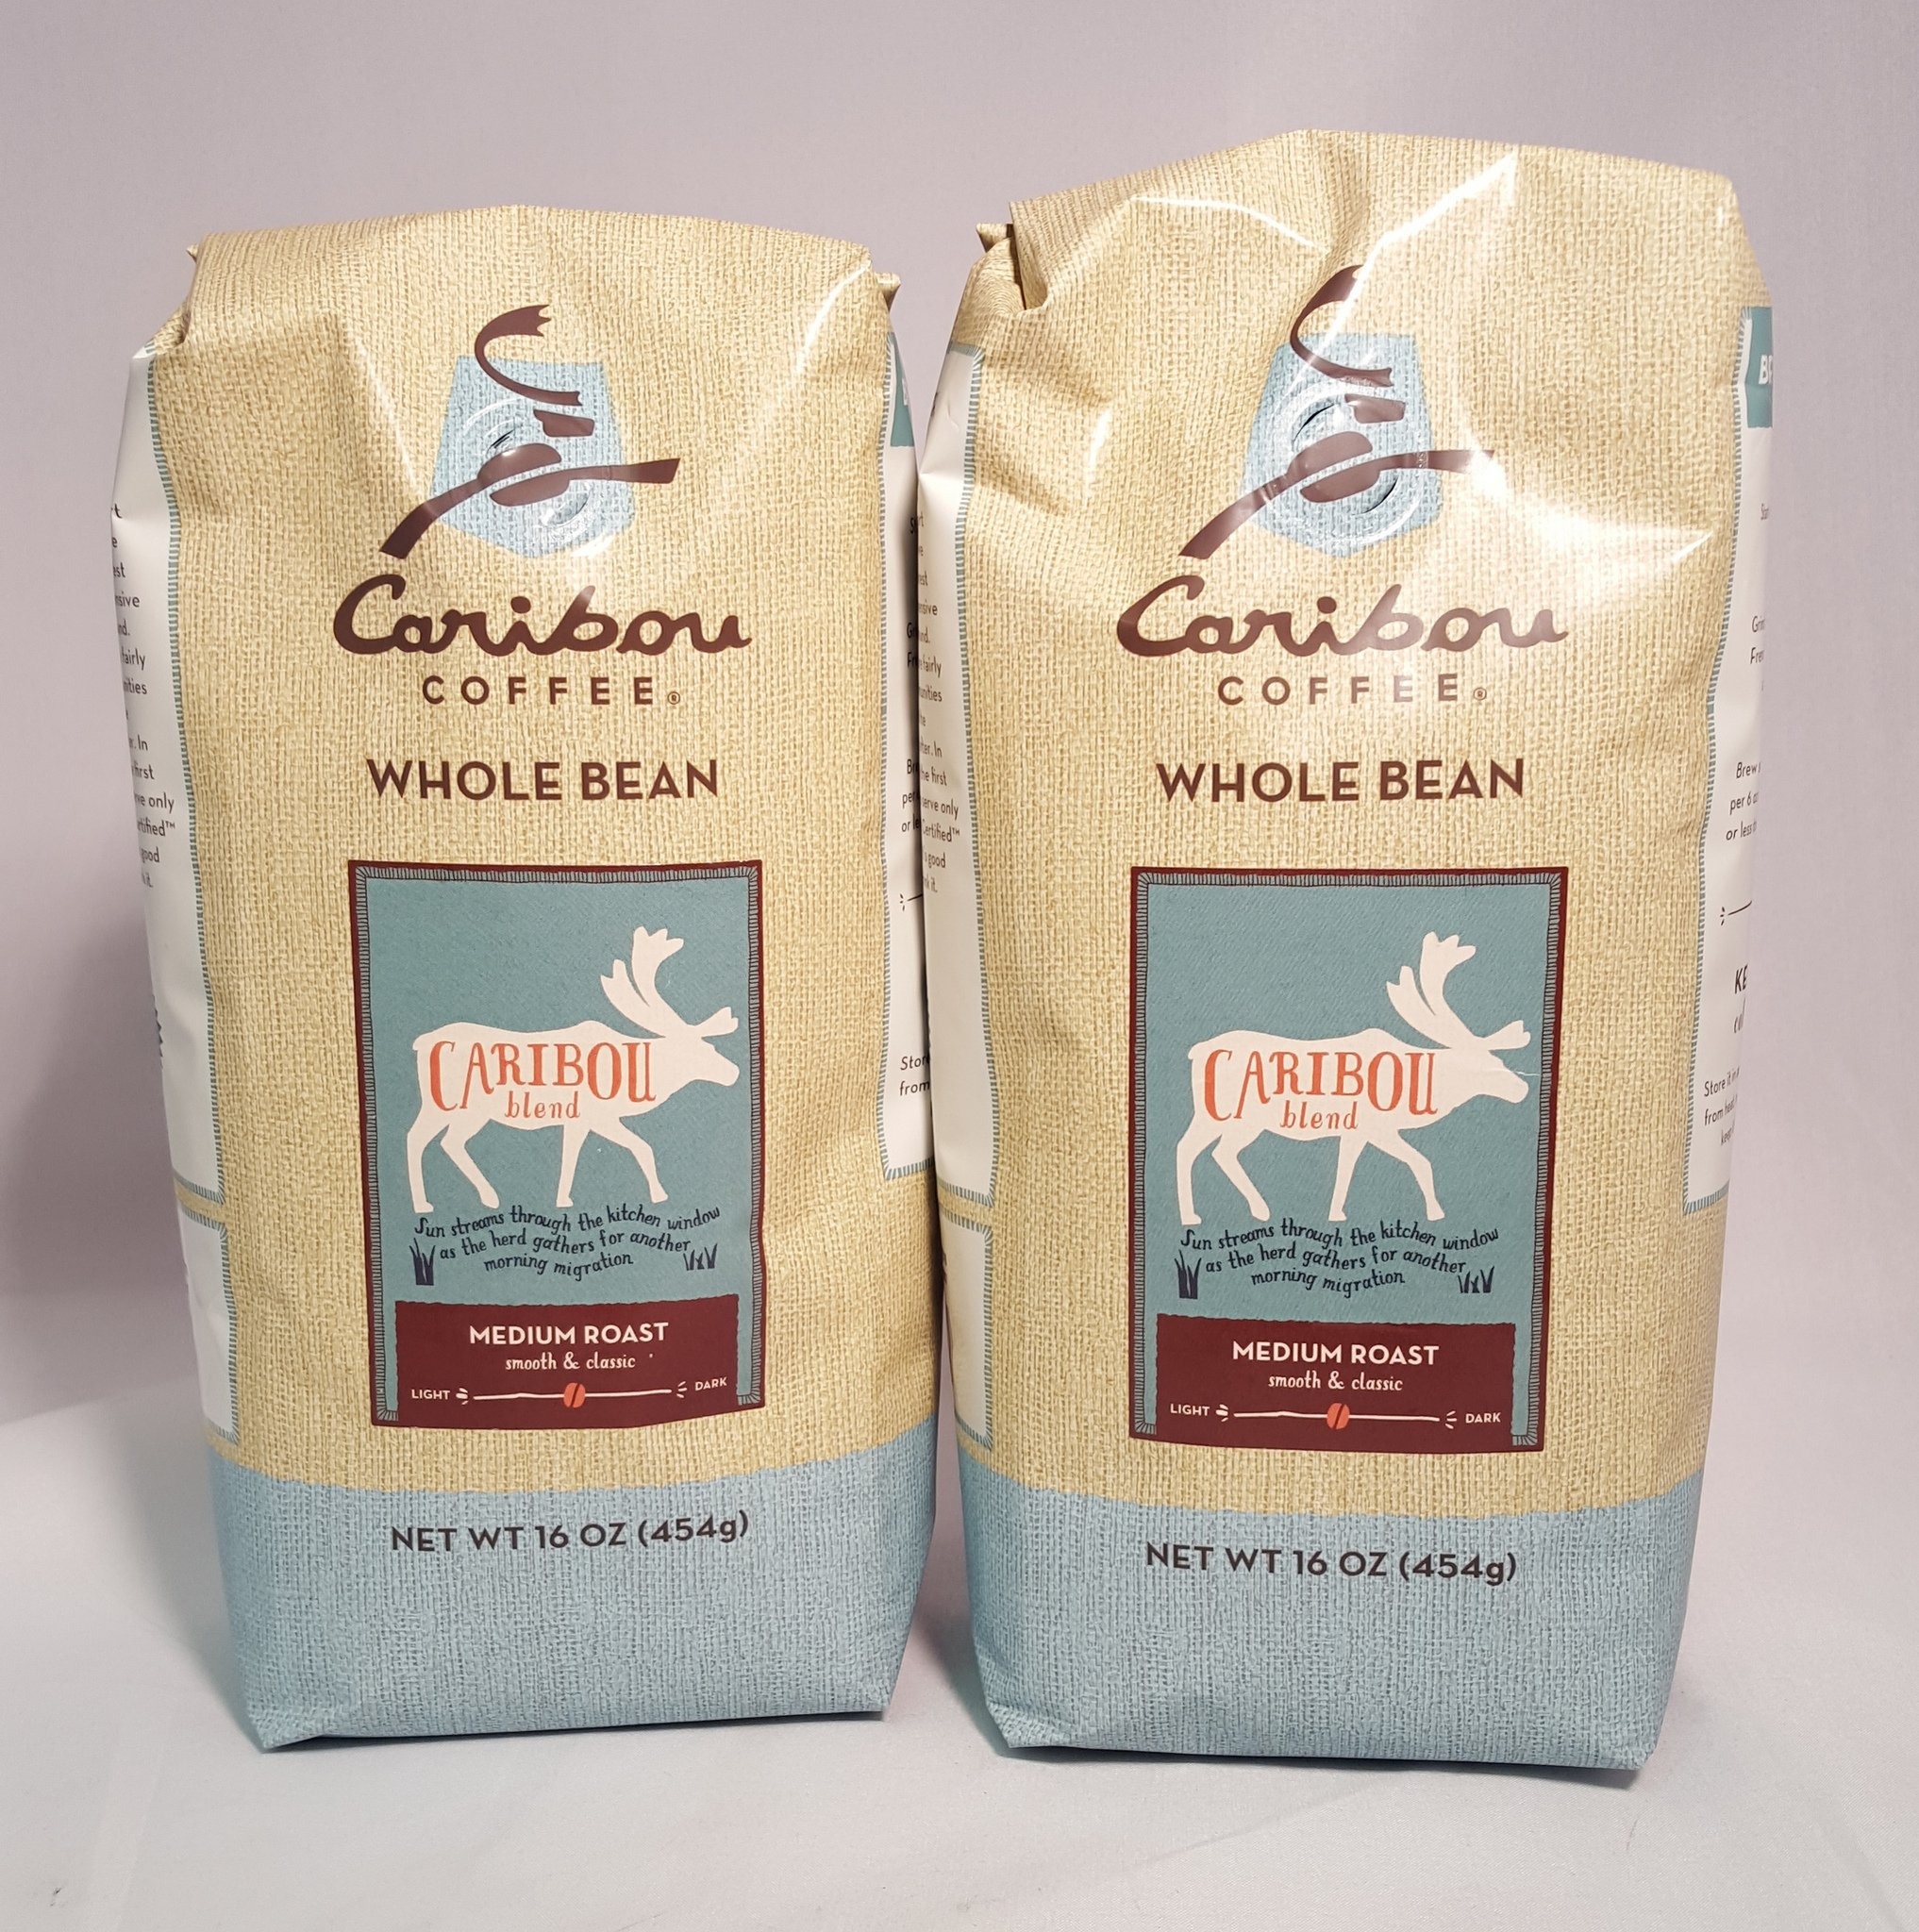
Item Name: Caribou Coffee Whole Bean Caribou Blend 2 - 16 Oz Bags
Value: 32.0
Unit: Ounce

Price: 13.14